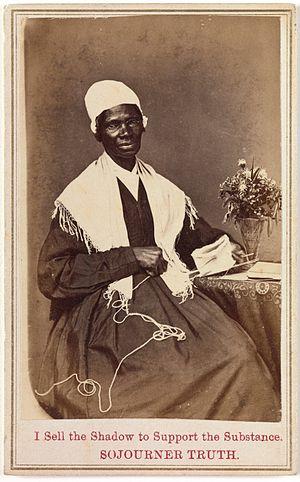
Un portrait-carte, ou un portrait carte-de-visite, ou encore une photo-carte, désignent, en français, un format de photographie d'une personne, qui apparaît en 1854 en France et qui rencontre un succès massif durant le dernier quart du XIXᵉ siècle, avant d'être concurrencé par un modèle au format plus grand, dit « cabinet ».